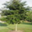
Label: oak_tree